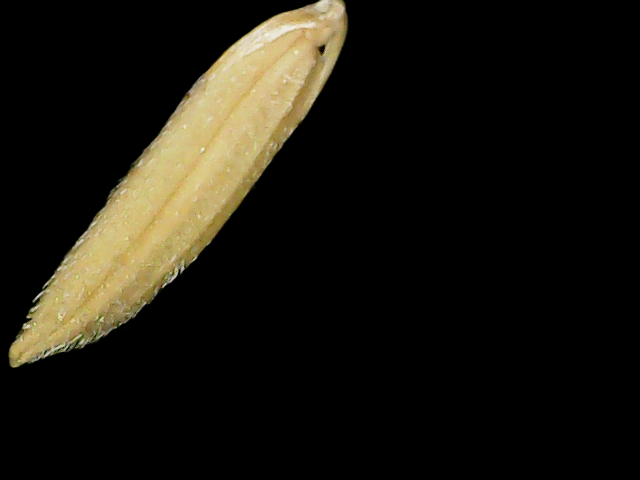
Rice variety: Binadhan19